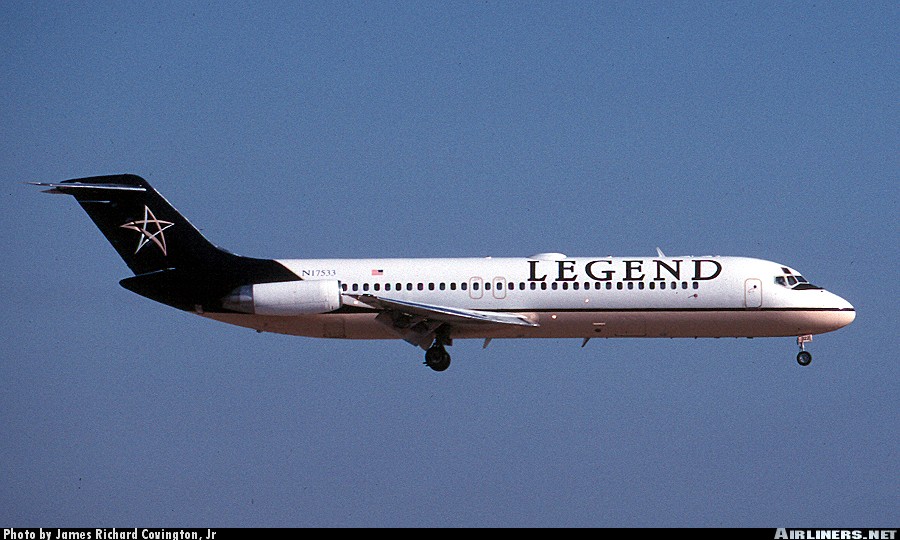
Vehicle type: Planes